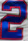
Number: 2